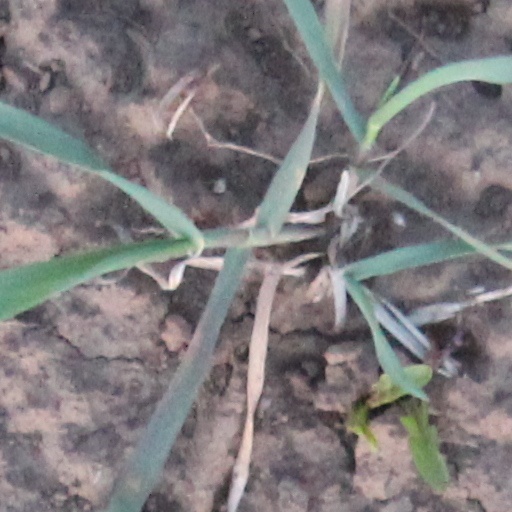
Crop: wheat